Irish Americans

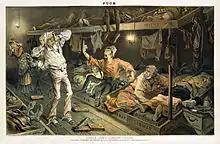
1882 illustration from "Puck" depicting Irish immigrants as troublemakers, as compared to those of other nationalities

Many Irish work gangs were hired by contractors to build canals, railroads, city streets and sewers across the country. In the South, they underbid slave labor. One result was that small cities that served as railroad centers came to have large Irish populations.